Describe the emotion expressed in this image:  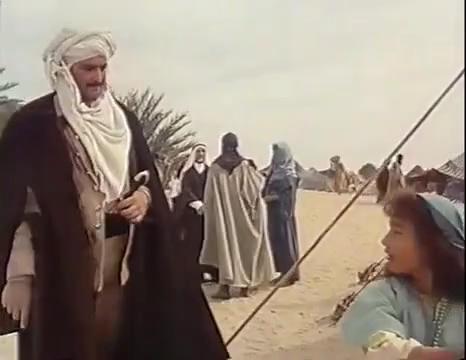
This person displays Fear, valence and arousal with low intensity.